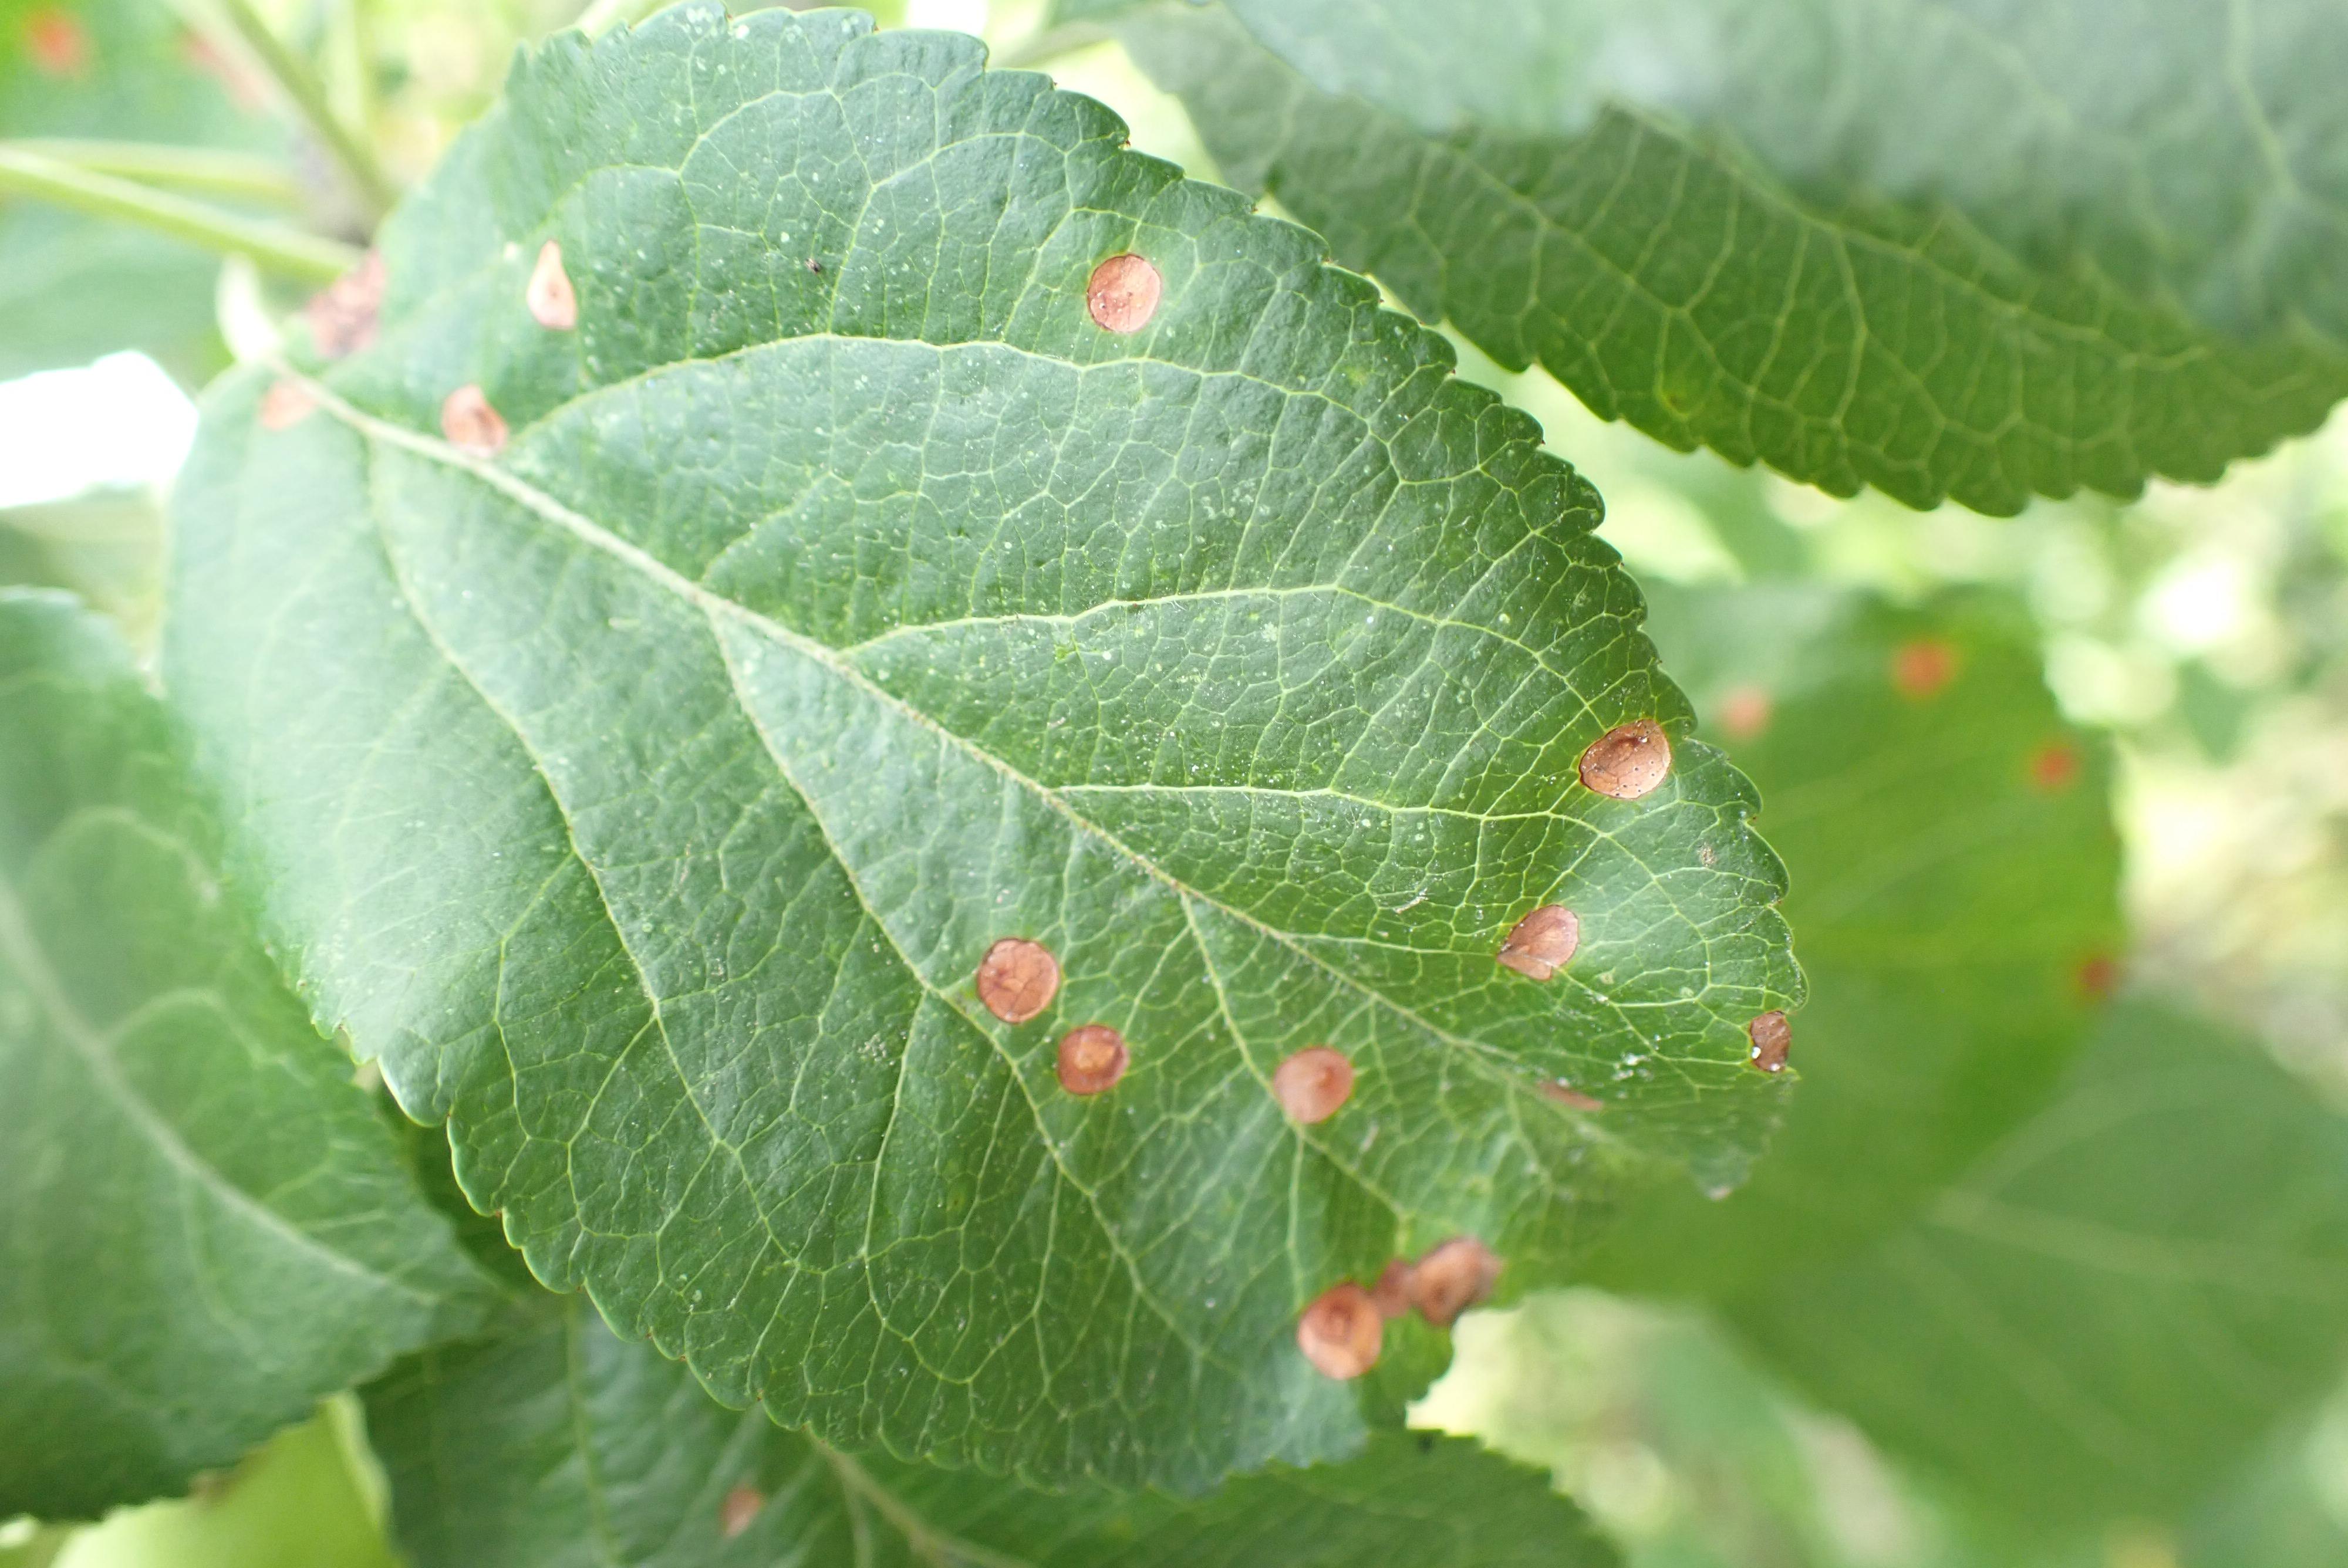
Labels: frog_eye_leaf_spot